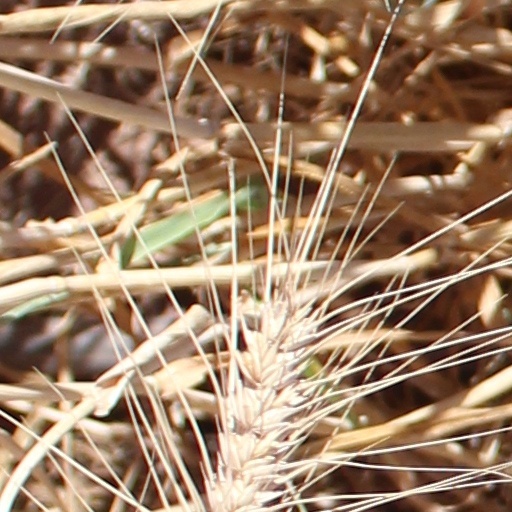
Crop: wheat